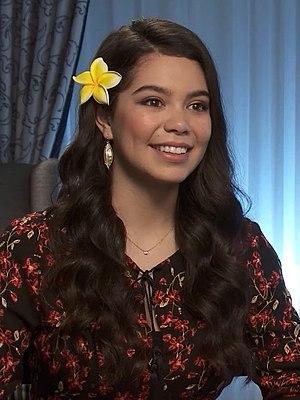
The Wonderful World of Disney Presents The Little Mermaid Live!, ou simplement The Little Mermaid Live! est une émission télévisée musicale spéciale, diffusé et joué en live sur ABC, basée sur le film La Petite Sirène de 1989. Il est produit par Done and Dusted et réalisé par Hamish Hamilton, également producteur exécutif aux côtés de Katy Mullan, David Jammy, Raj Kapoor, Ian Stewart et Richard Kraft, avec la voix originale d'Ariel ; Jodi Benson présentant cette émission spéciale.